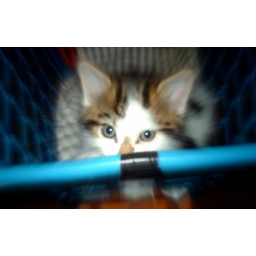
cat in a basket